Dance in Cambodia

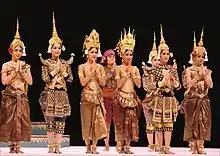
Khmer classical dance

Dance in Cambodia ( "robam") consists of three main categories: classical dance of the royal court, folk dance which portrays cultural traditions, and social dances performed in social gatherings.